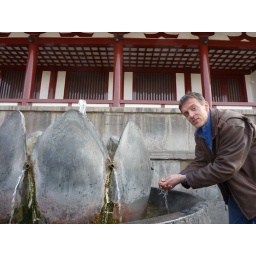
Fresh water pouring at the scenic concubine bath house in Shanxi.